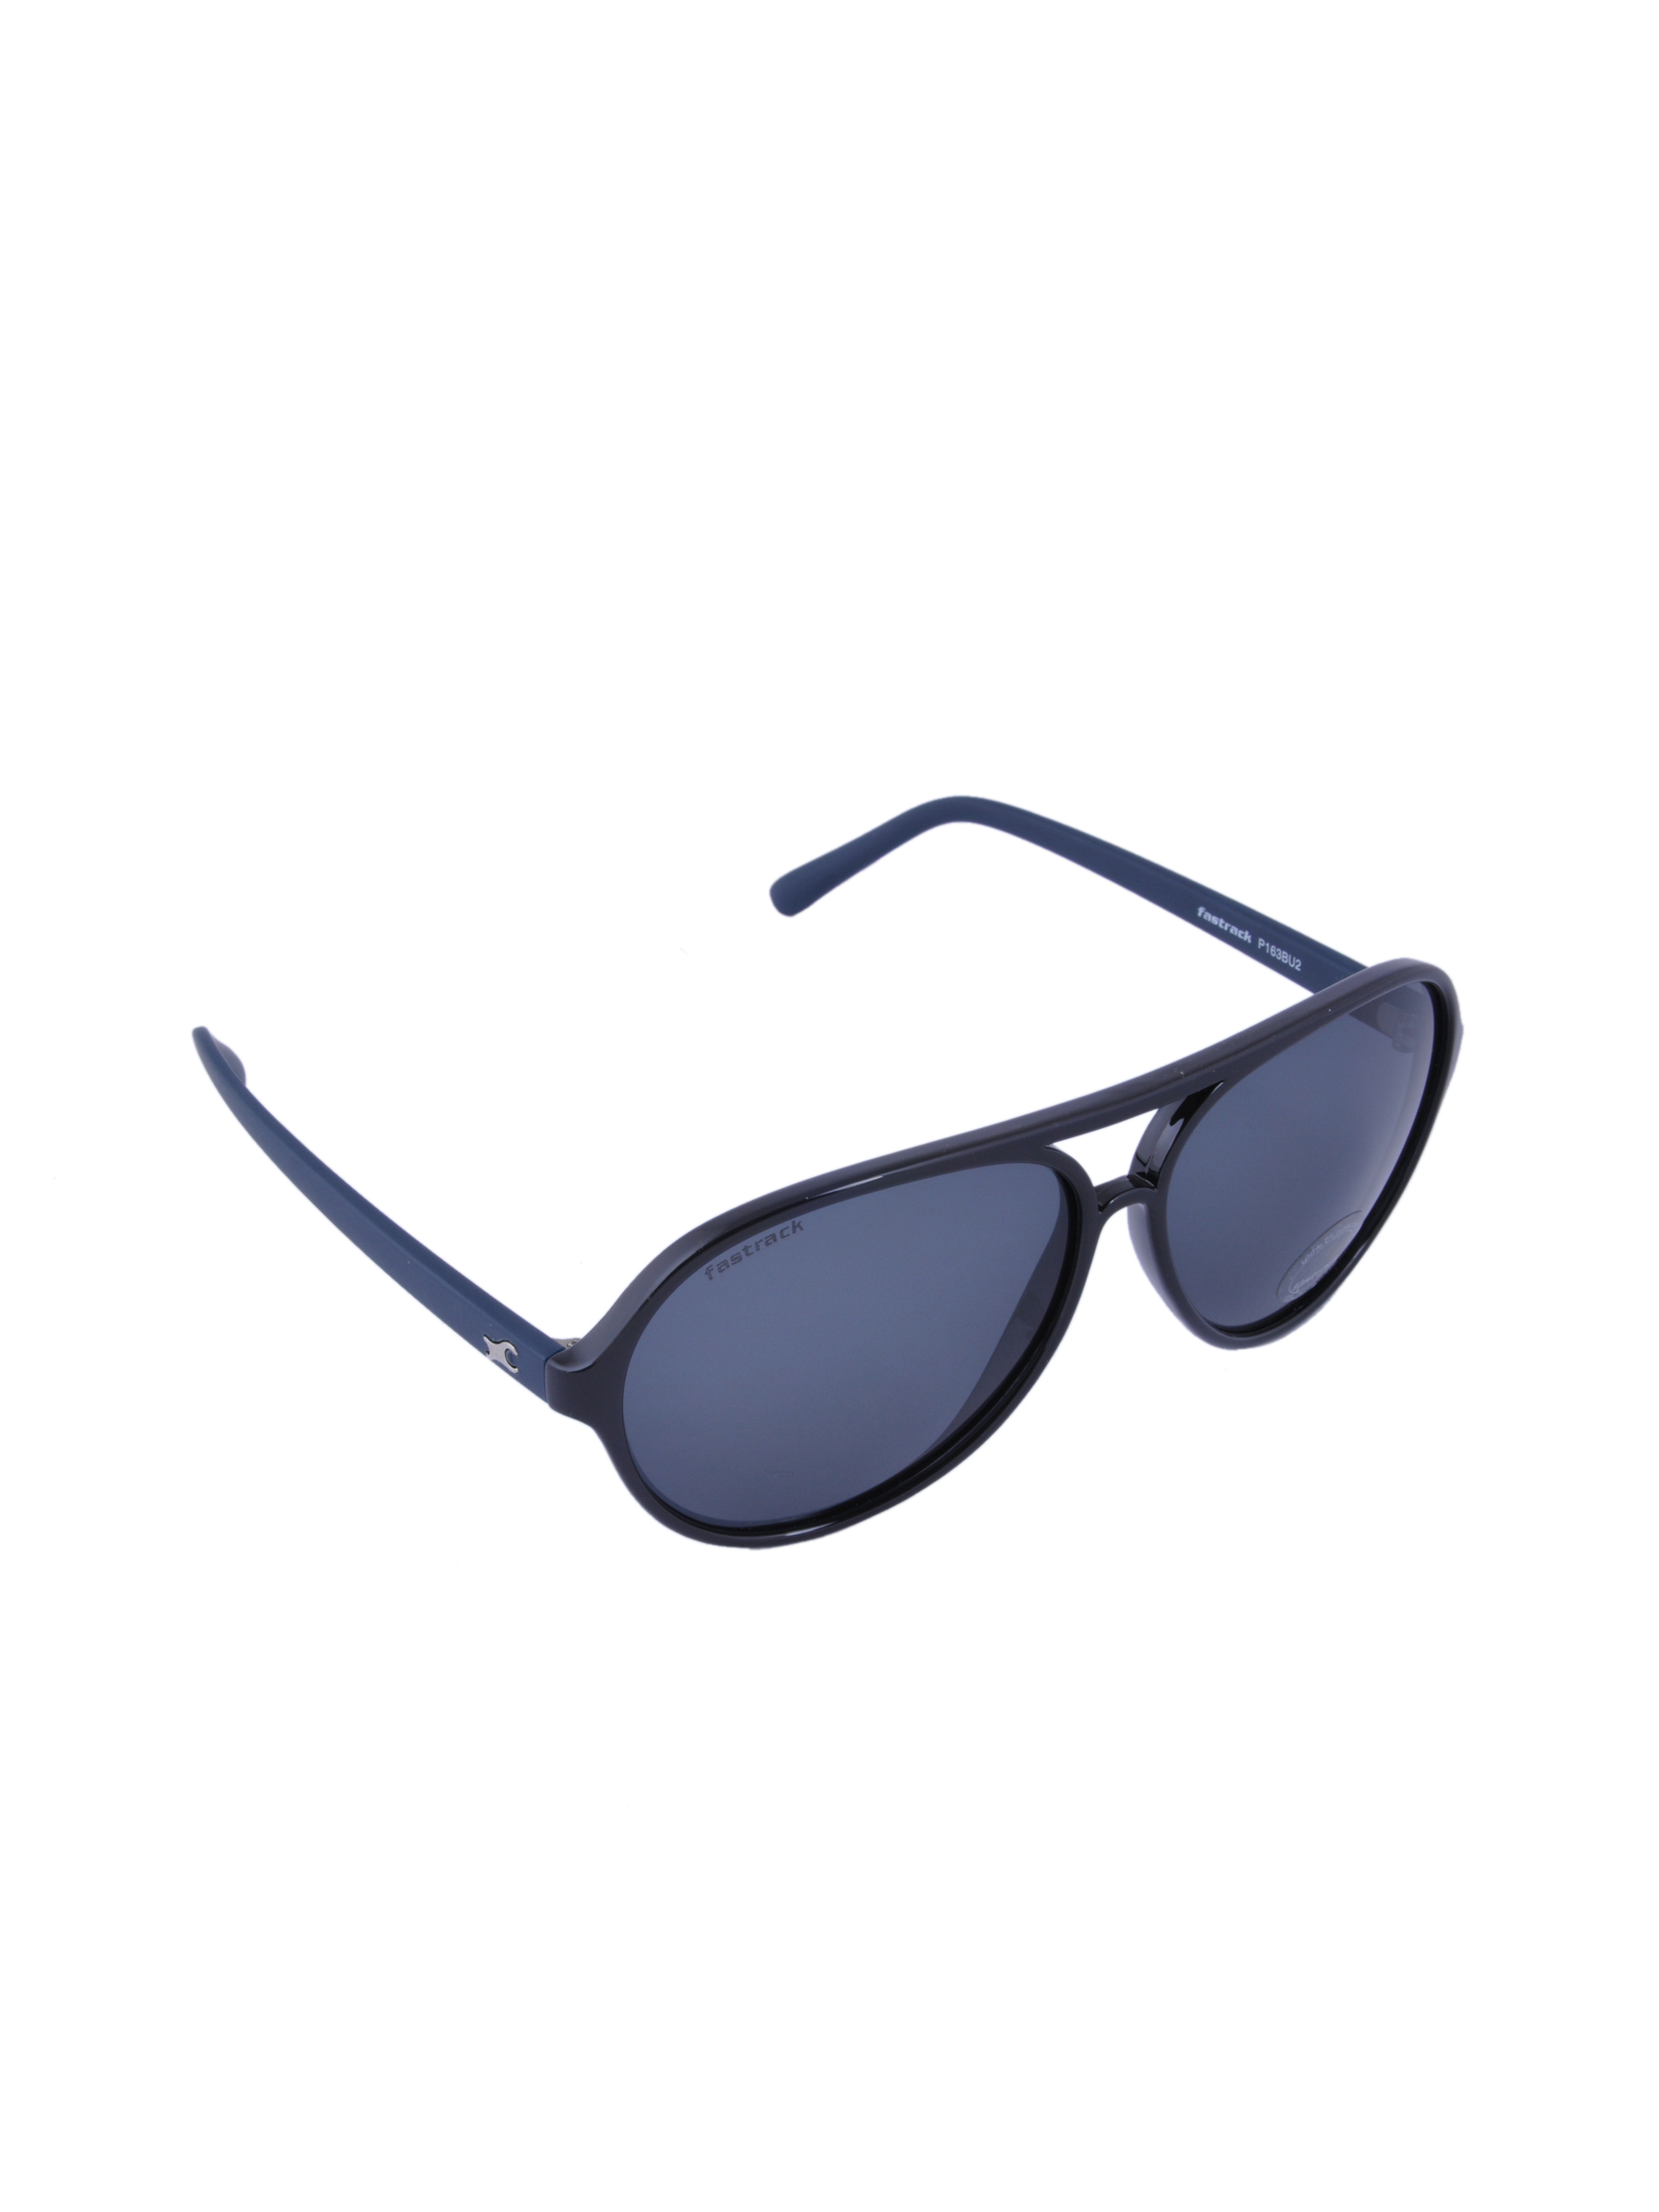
Fastrack Unisex denim collection Blue Sunglasses
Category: Accessories / Eyewear / Sunglasses
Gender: Unisex
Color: Blue
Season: Winter 2016
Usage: Casual